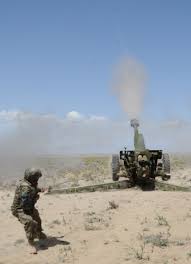
Label: D-30